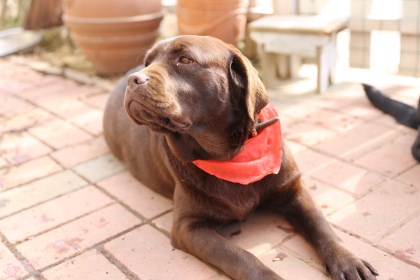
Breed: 3580-n000122-Labrador_retriever